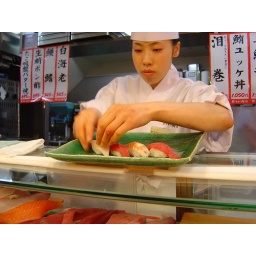
at the fish market in tokyo at like 7am or something